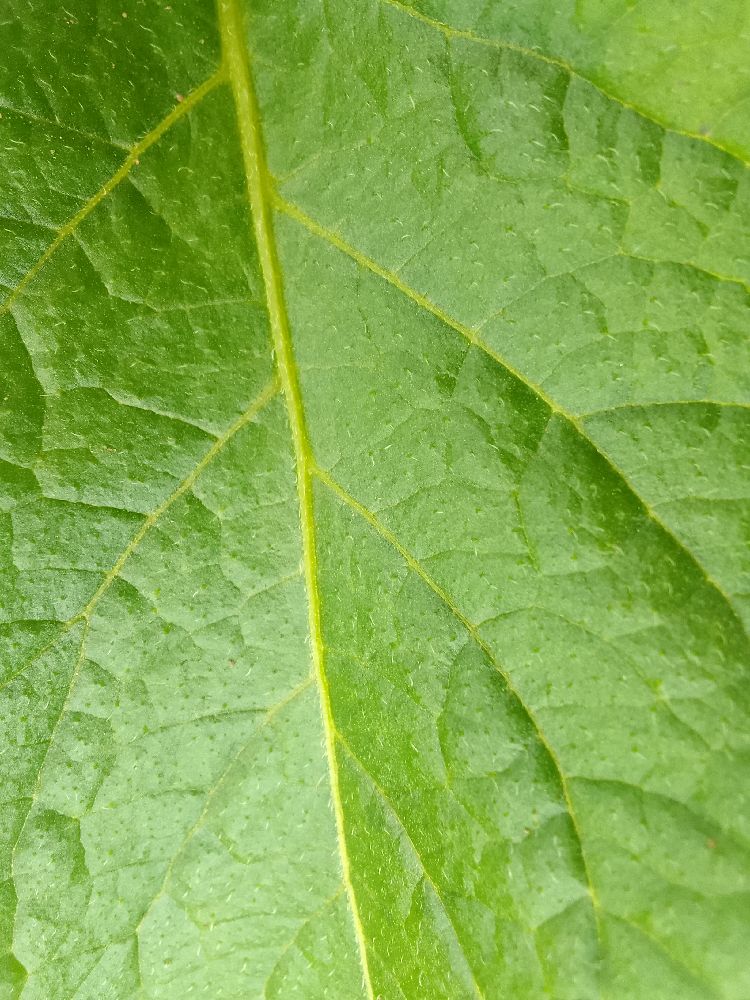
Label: Healthy